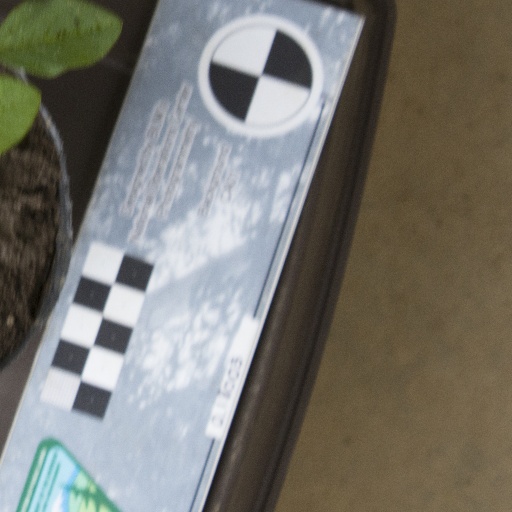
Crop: soybean